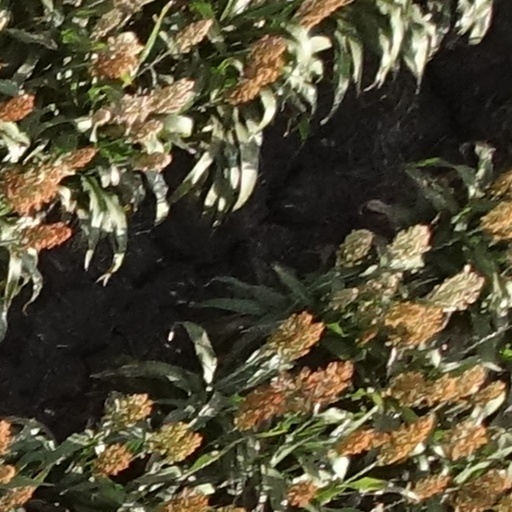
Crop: sorghum